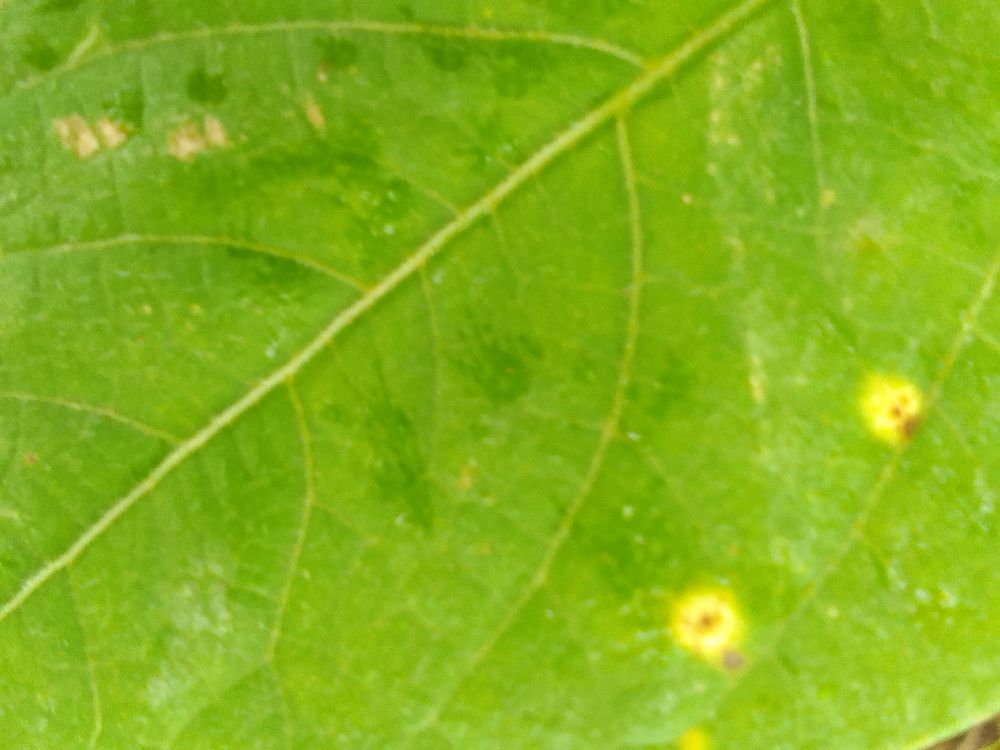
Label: rust